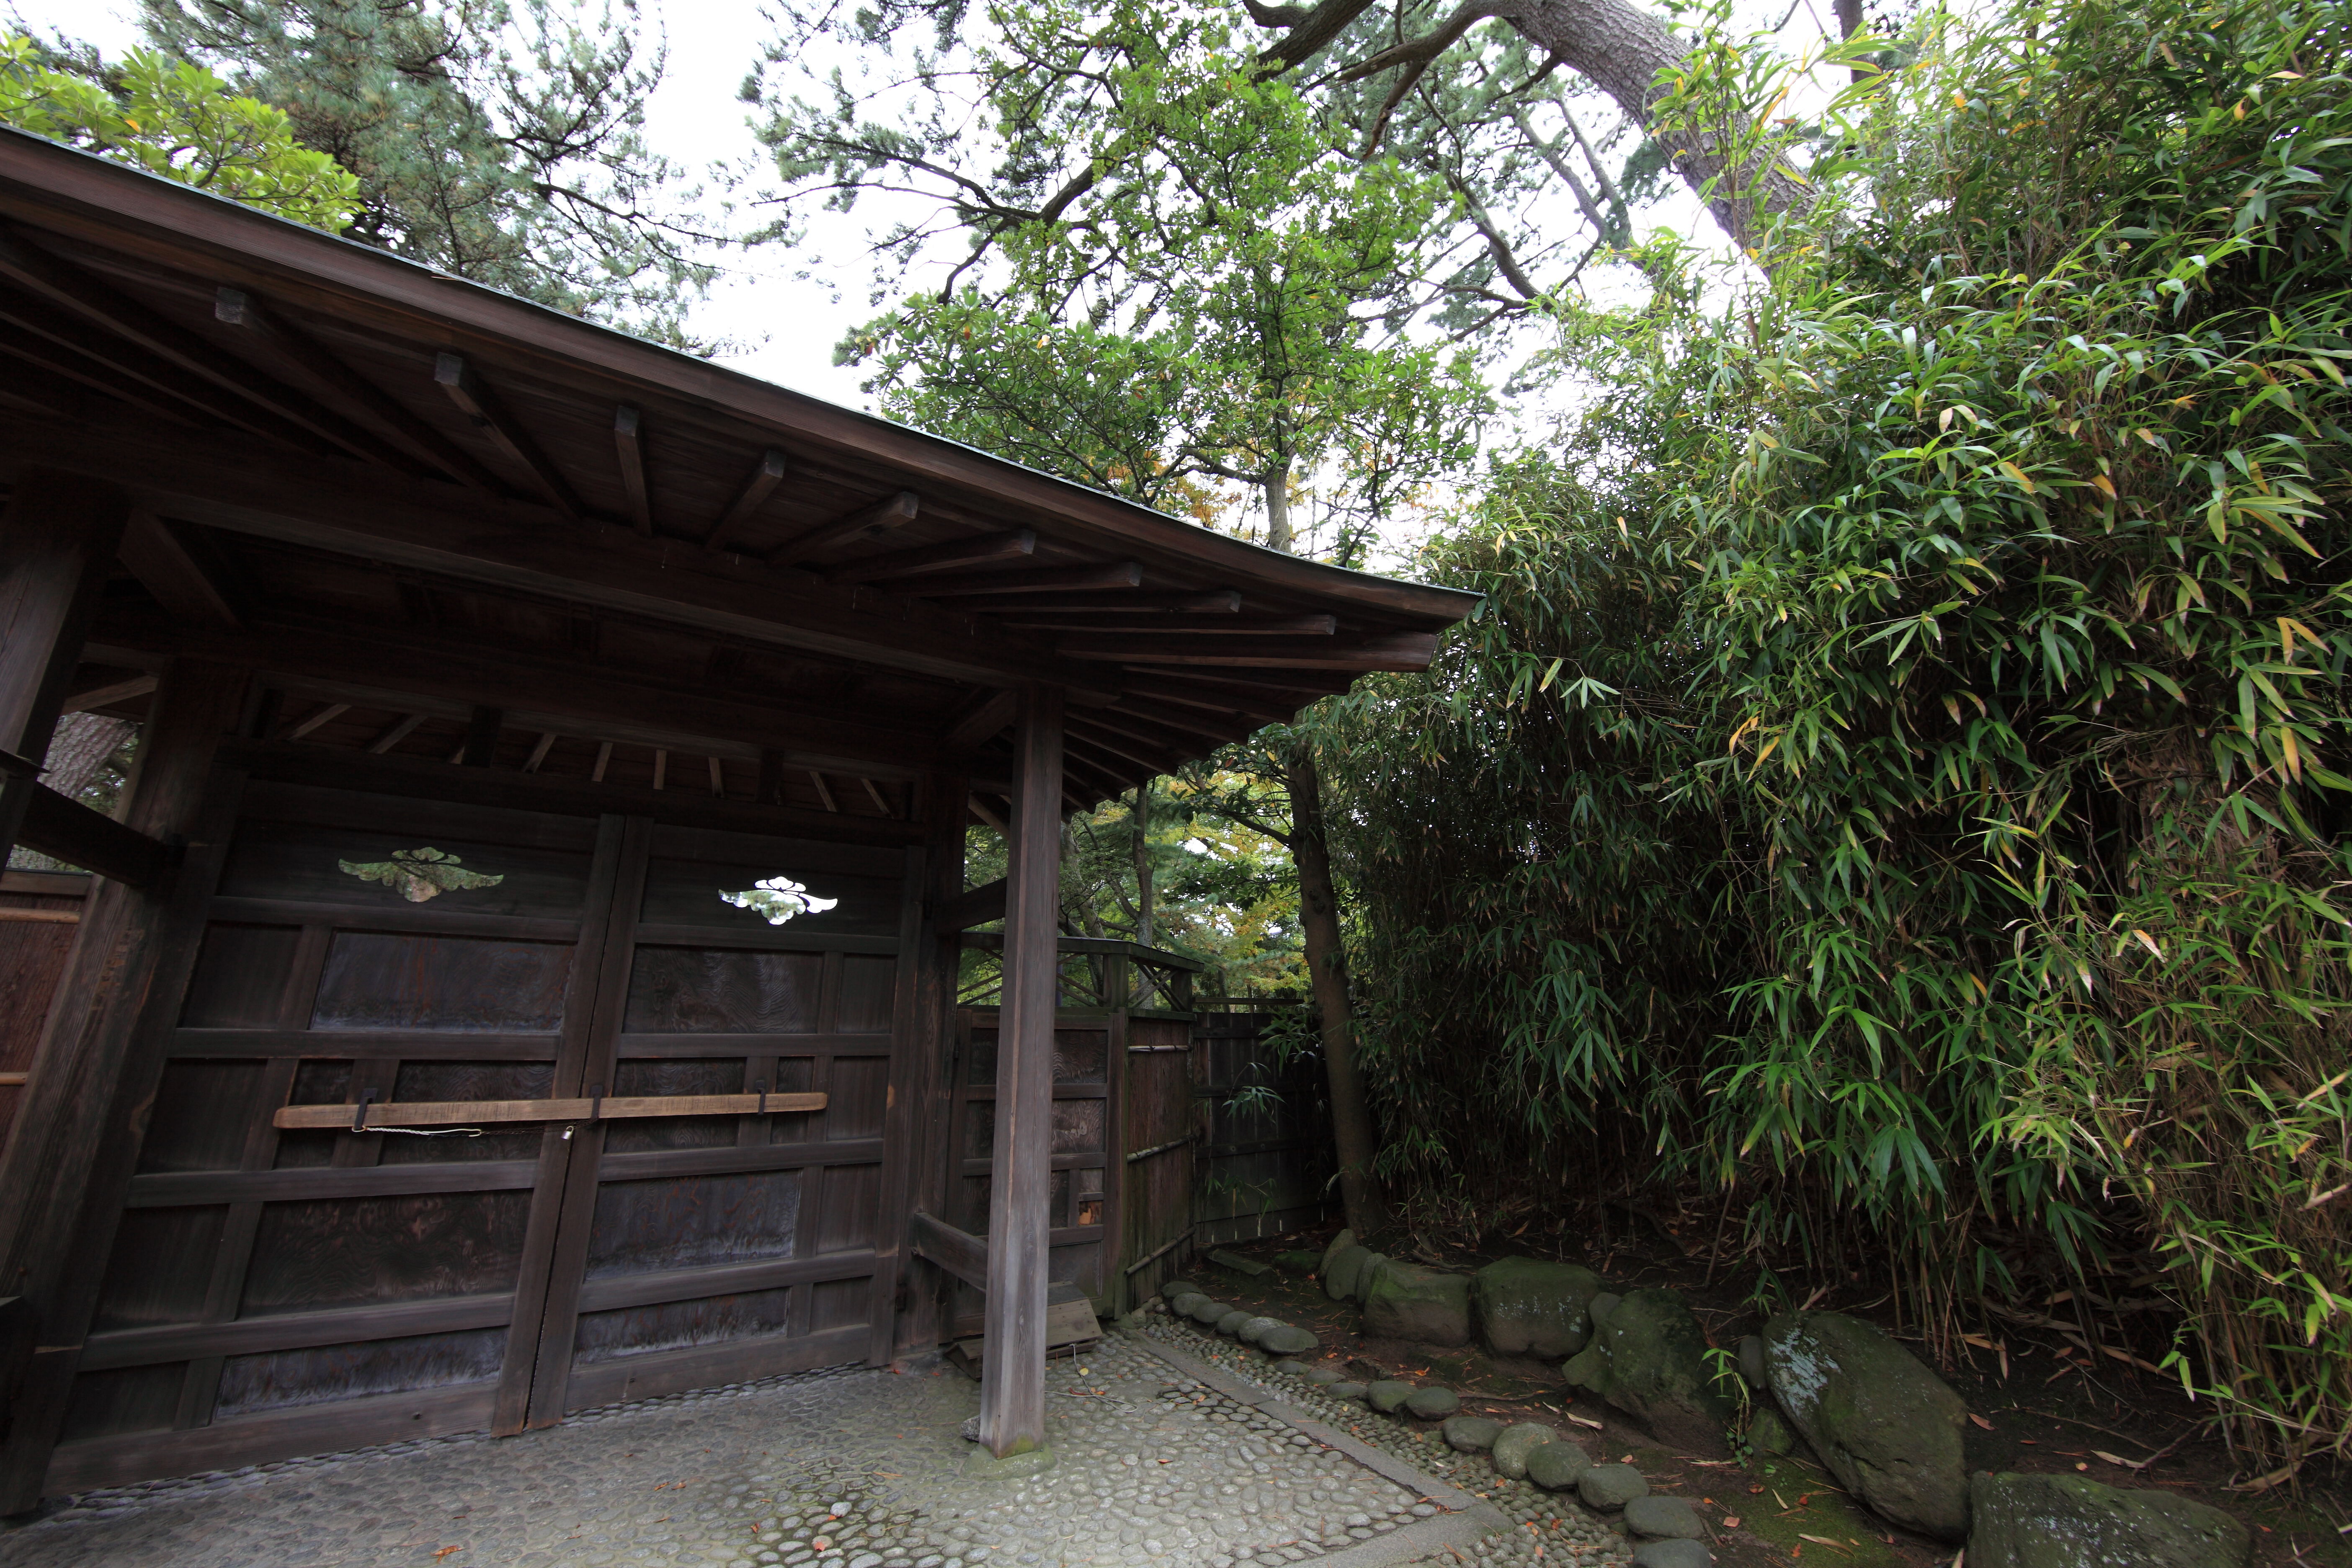
shed, hut, high, jungle, museum, cottage, property, garden, japanese, shrine, 5d, style, hires, markii, traditional, hi, res, resolution, honma, shinto shrine, outdoor structure